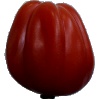
Label: tomato_heart